Legal Aid Justice Center

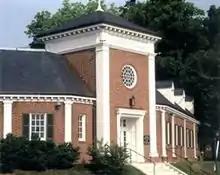
Front entrance to the Legal Aid Justice Center

The Legal Aid Justice Center is a Virginia based non-profit organization which provides legal services and advocacy to low income individuals. It was founded in 1967 when its Charlottesville office was opened. It has three other offices, in Falls Church (serving Northern Virginia), Petersburg, and Richmond.